The Adonis Factor

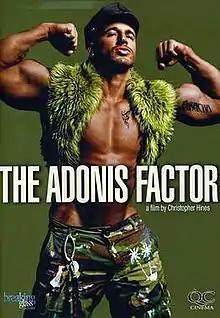
Theatrical release poster

The Adonis Factor is a 2010 documentary film produced and directed by American director Christopher Hines through his own production company Rogue Culture Inc. Filmed at various locations, it was shown at a number of gay and documentary festivals. The television premiere was April 2, 2011 on the gay channel "Logo".